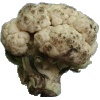
Label: cauliflower